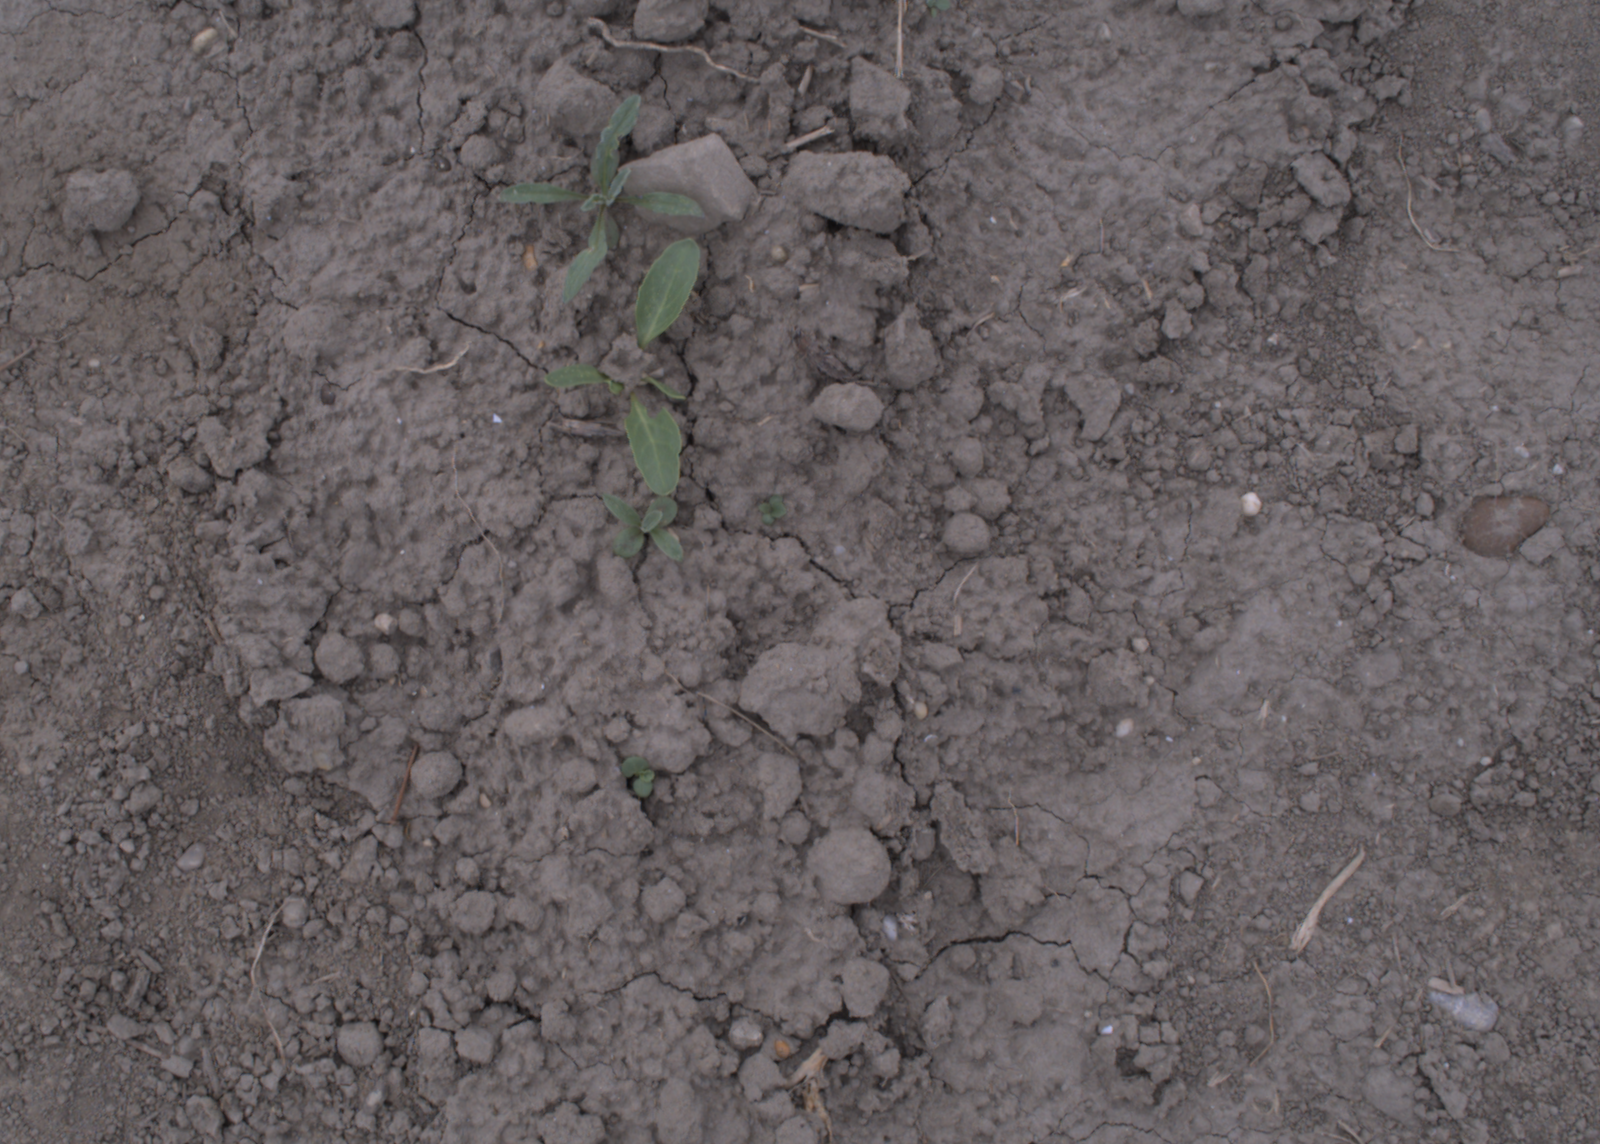
Capture date: 17.08.2020 12:10:36
Weather: cloudy
Wind: light
Seeding date: 21.07.2020
Plant canopy height (mm): 910